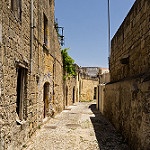
Label: street